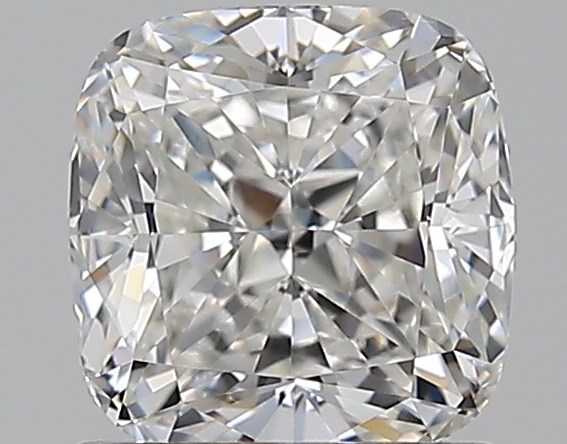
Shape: cushion
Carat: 1.01
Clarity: VS1
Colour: G
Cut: EX
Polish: EX
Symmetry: EX
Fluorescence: N
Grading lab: GIA
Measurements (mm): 5.68 x 5.55 x 3.77